Jerome Park Reservoir

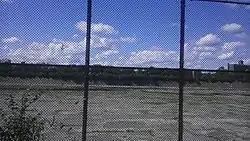

The Jerome Park Reservoir is a reservoir of the New York City water supply system located in Jerome Park in the borough of the Bronx in New York City.